Russian battleship Retvizan

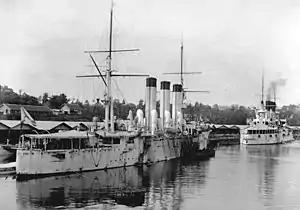
"Diana" and "Retvizan" in transit at Weh Island on their way to Port Arthur in 1903

"Retvizan" sailed for the Baltic Sea on 13 May 1902 and stopped to re-coal in Cherbourg, France, en route. After leaving Cherbourg a boiler tube burst on 14 June, scalding six stokers, three of them fatally. After her arrival she was fitted with radio equipment and took part in a naval review in Reval staged for the state visit of Kaiser Wilhelm II of Germany in August. Later that month she tested an experimental system for coaling at sea; it was deemed successful, but her equipment was removed before she sailed for the Pacific. "Retvizan" departed on 13 November 1902 in company with the battleship and the cruisers , and ; she arrived at Port Arthur on 4 May 1903.